Cyclura nubila caymanensis

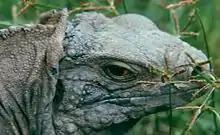
"Cyclura nubila caymanensis", captive specimen in Hope Gardens, Jamaica

"Cyclura nubila caymanensis" is a medium to large lizard with an average total length between 30 and 40 inches. Like other "Cyclura", it is sexually dimorphic; males are larger than females. The males also have more prominent dorsal crests and larger femoral pores on their thighs, which are used to release pheromones.